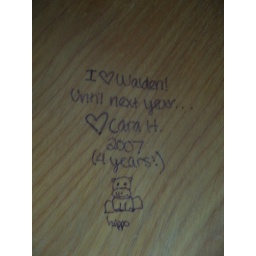
Inside a desk drawer in a dorm room